Air Training Command

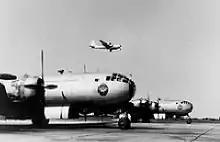
B-29s line the ramp at Randolph AFB as one takes off on a training mission, c. 1950.

These were former World War II pilot training airfields that were placed in reserve status after the war. Air Training Command applied the "Air Base" designator to these military-supervised/contractor-operated flying training bases. At about the same time, ATC redesignated the 3595th Pilot Training Wing (Advanced Single-Engine) as the 3595th Training Wing (Combat Crew). On 17 July 1950, Nellis AFB began a special training program to provide 115 combat-ready F-51 Mustang pilots for Far East Air Forces and 92 combat-ready F-80 Shooting Star pilots to serve as replacements for casualties in the first months of the Korean campaign.